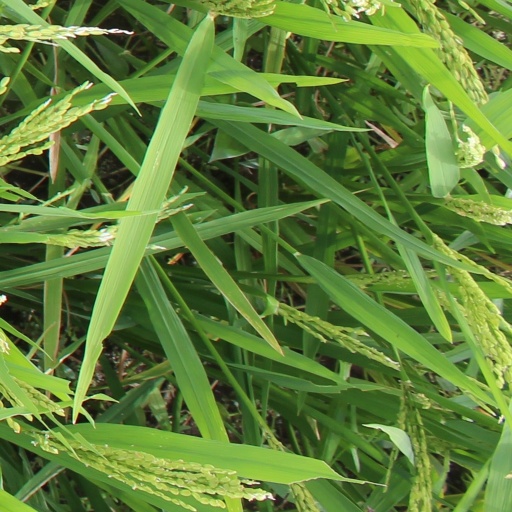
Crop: rice